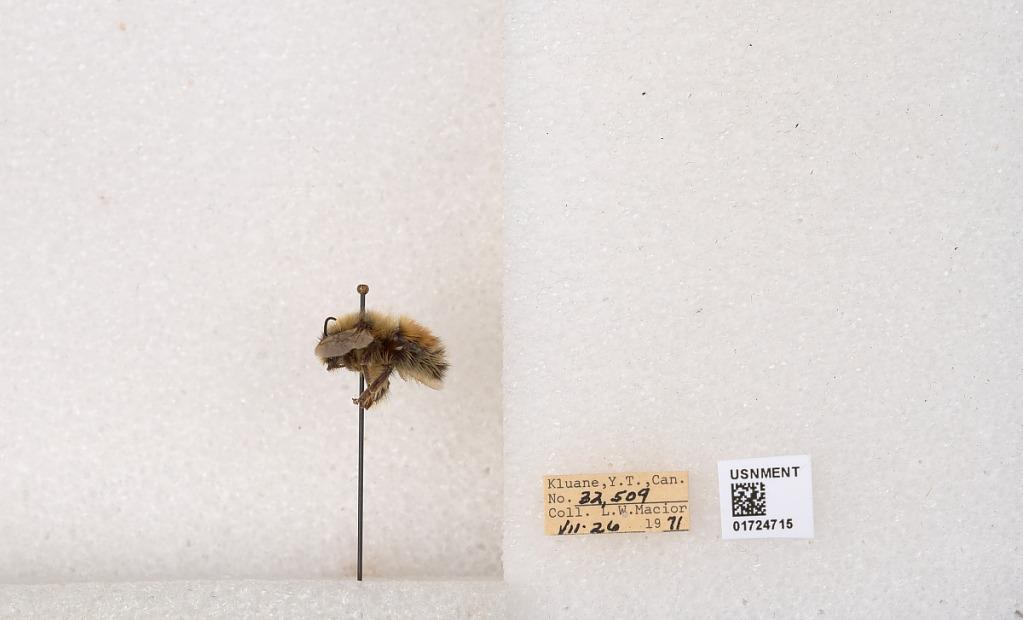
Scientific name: Bombus (Pyrobombus) sylvicola Kirby
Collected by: L. Macior
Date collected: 1971-7-26
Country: Canada
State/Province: Yukon Territory
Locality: Kluane National Park and Reserve
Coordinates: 60.7493, -139.504